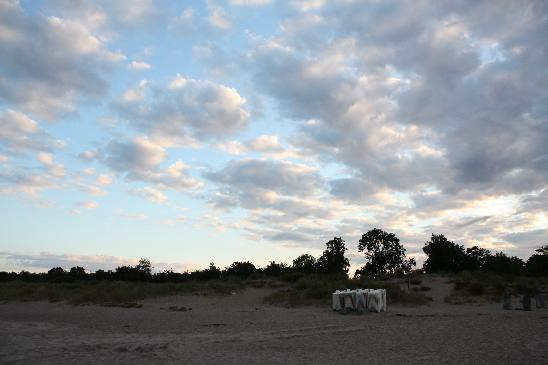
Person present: No